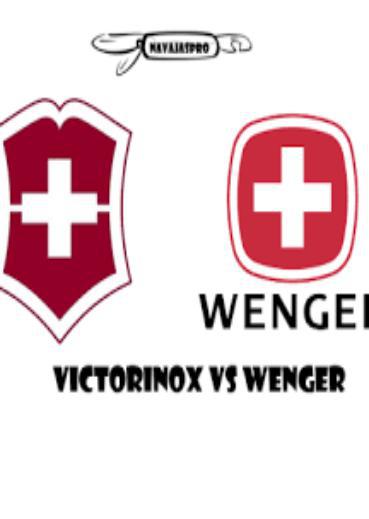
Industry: Necessities